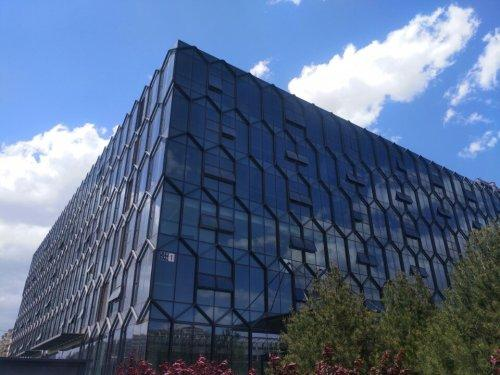
地标名称：未来城大厦
所在城市：北京市·昌平区